Barbara McClintock

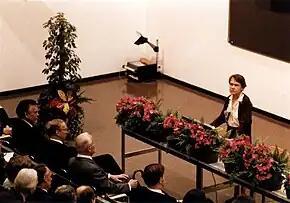
McClintock giving her Nobel Lecture

She was elected a Foreign Member of the Royal Society (ForMemRS) in 1989. McClintock received the Benjamin Franklin Medal for Distinguished Achievement in the Sciences of the American Philosophical Society in 1993. She had been previously elected to the APS in 1946. She was awarded 14 Honorary Doctor of Science degrees and an Honorary Doctor of Humane Letters. In 1986 she was inducted into the National Women's Hall of Fame. During her final years, McClintock led a more public life, especially after Evelyn Fox Keller's 1983 biography of her, "A Feeling for the Organism," brought McClintock's story to the public. She remained a regular presence in the Cold Spring Harbor community, and gave talks on mobile genetic elements and the history of genetics research for the benefit of junior scientists. An anthology of her 43 publications "The Discovery and Characterization of Transposable Elements: The Collected Papers of Barbara McClintock" was published in 1987.